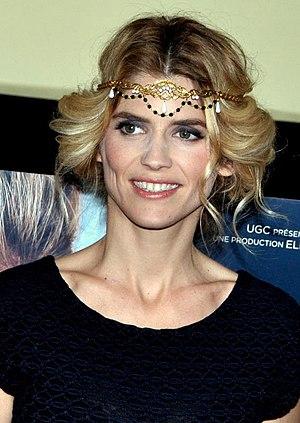
Alice Taglioni à l'avant-première de ""Cookie"""
Alice Taglioni, née le 26 juillet 1976 à Ermont, est une actrice française.